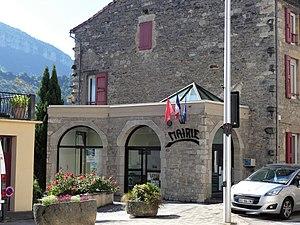
La mairie d'Aguessac, Aveyron, France.
Aguessac est une commune française, située dans le département de l'Aveyron, en région Occitanie.